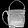
Label: Bag